Martial temple

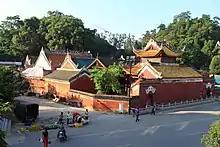
Gongcheng Wumiao

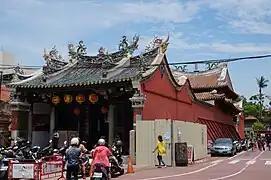
State Temple of the Martial God in Tainan, Taiwan

Martial temples, also translated as military temples or warrior temples, are Chinese temples dedicated to worshiping outstanding military leaders and strategists (excluding kings and emperors). They were often built by the governments as the counterpart of civil temples ("wenmiao") or Temple of Confucius. Temples that worshiped both civil and military gods are called Wenwu temple ("wenwumiao").